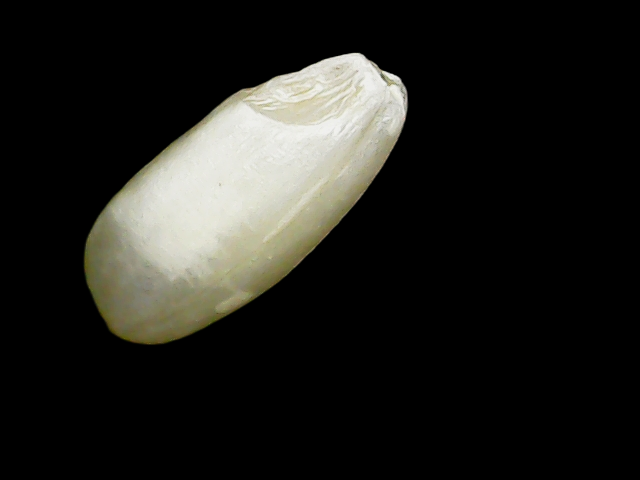
Rice variety: Binadhan10